Answer in natural language. How many DiningTables are visible in the scene? Choose between the following options: 4, 2, 3, 0 or 1
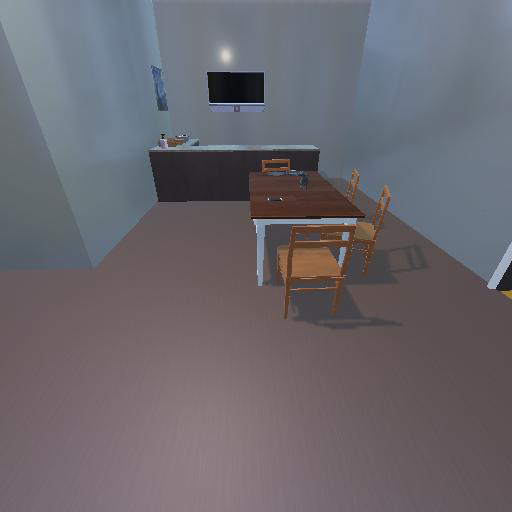
<answer>1</answer>